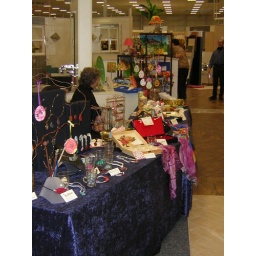
The long table of our booth at the easter market at taxis in crailsheim, germany, march 1st &amp;amp; 2nd.